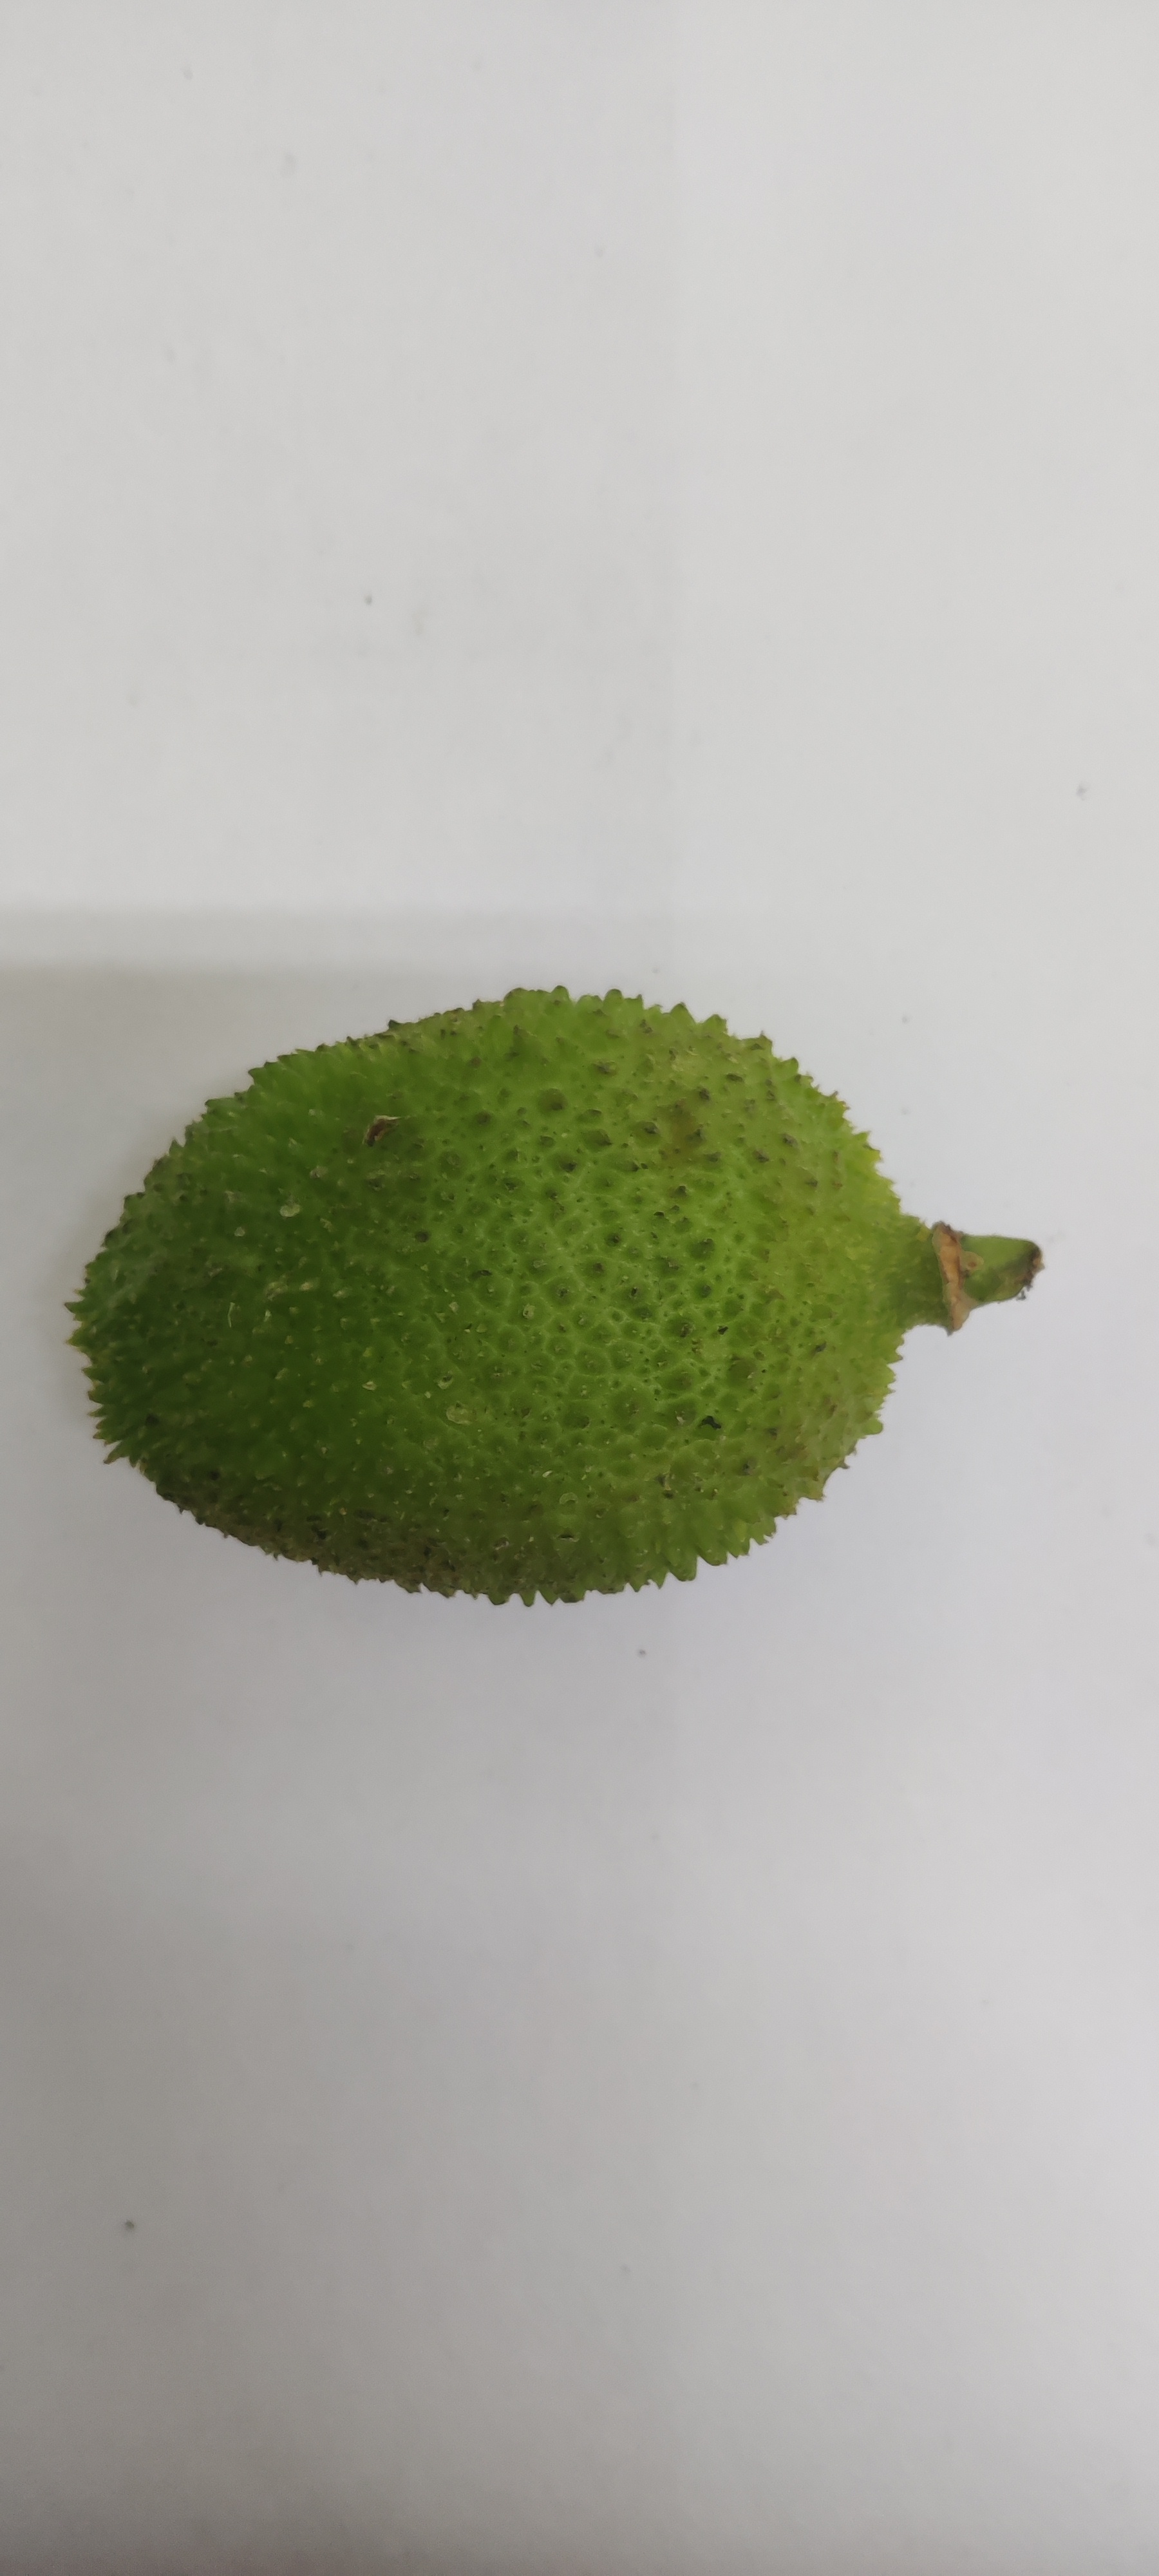
Crop: Spiny Gourd
Condition: Fresh